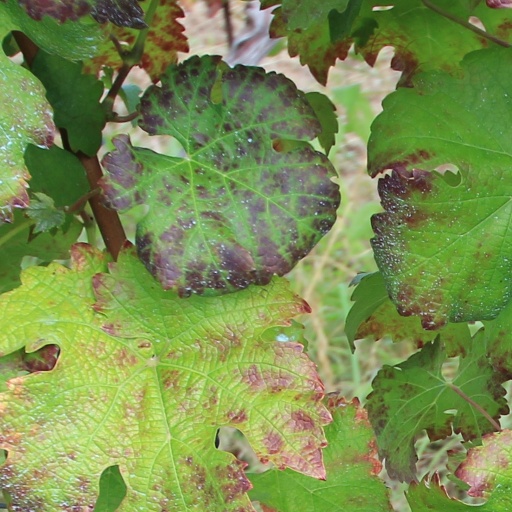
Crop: grape